Mayo College

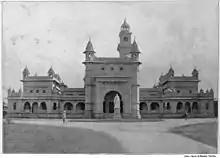
College building c. 1895

Alumni of Mayo College are known as Old Boys or Mayoites.